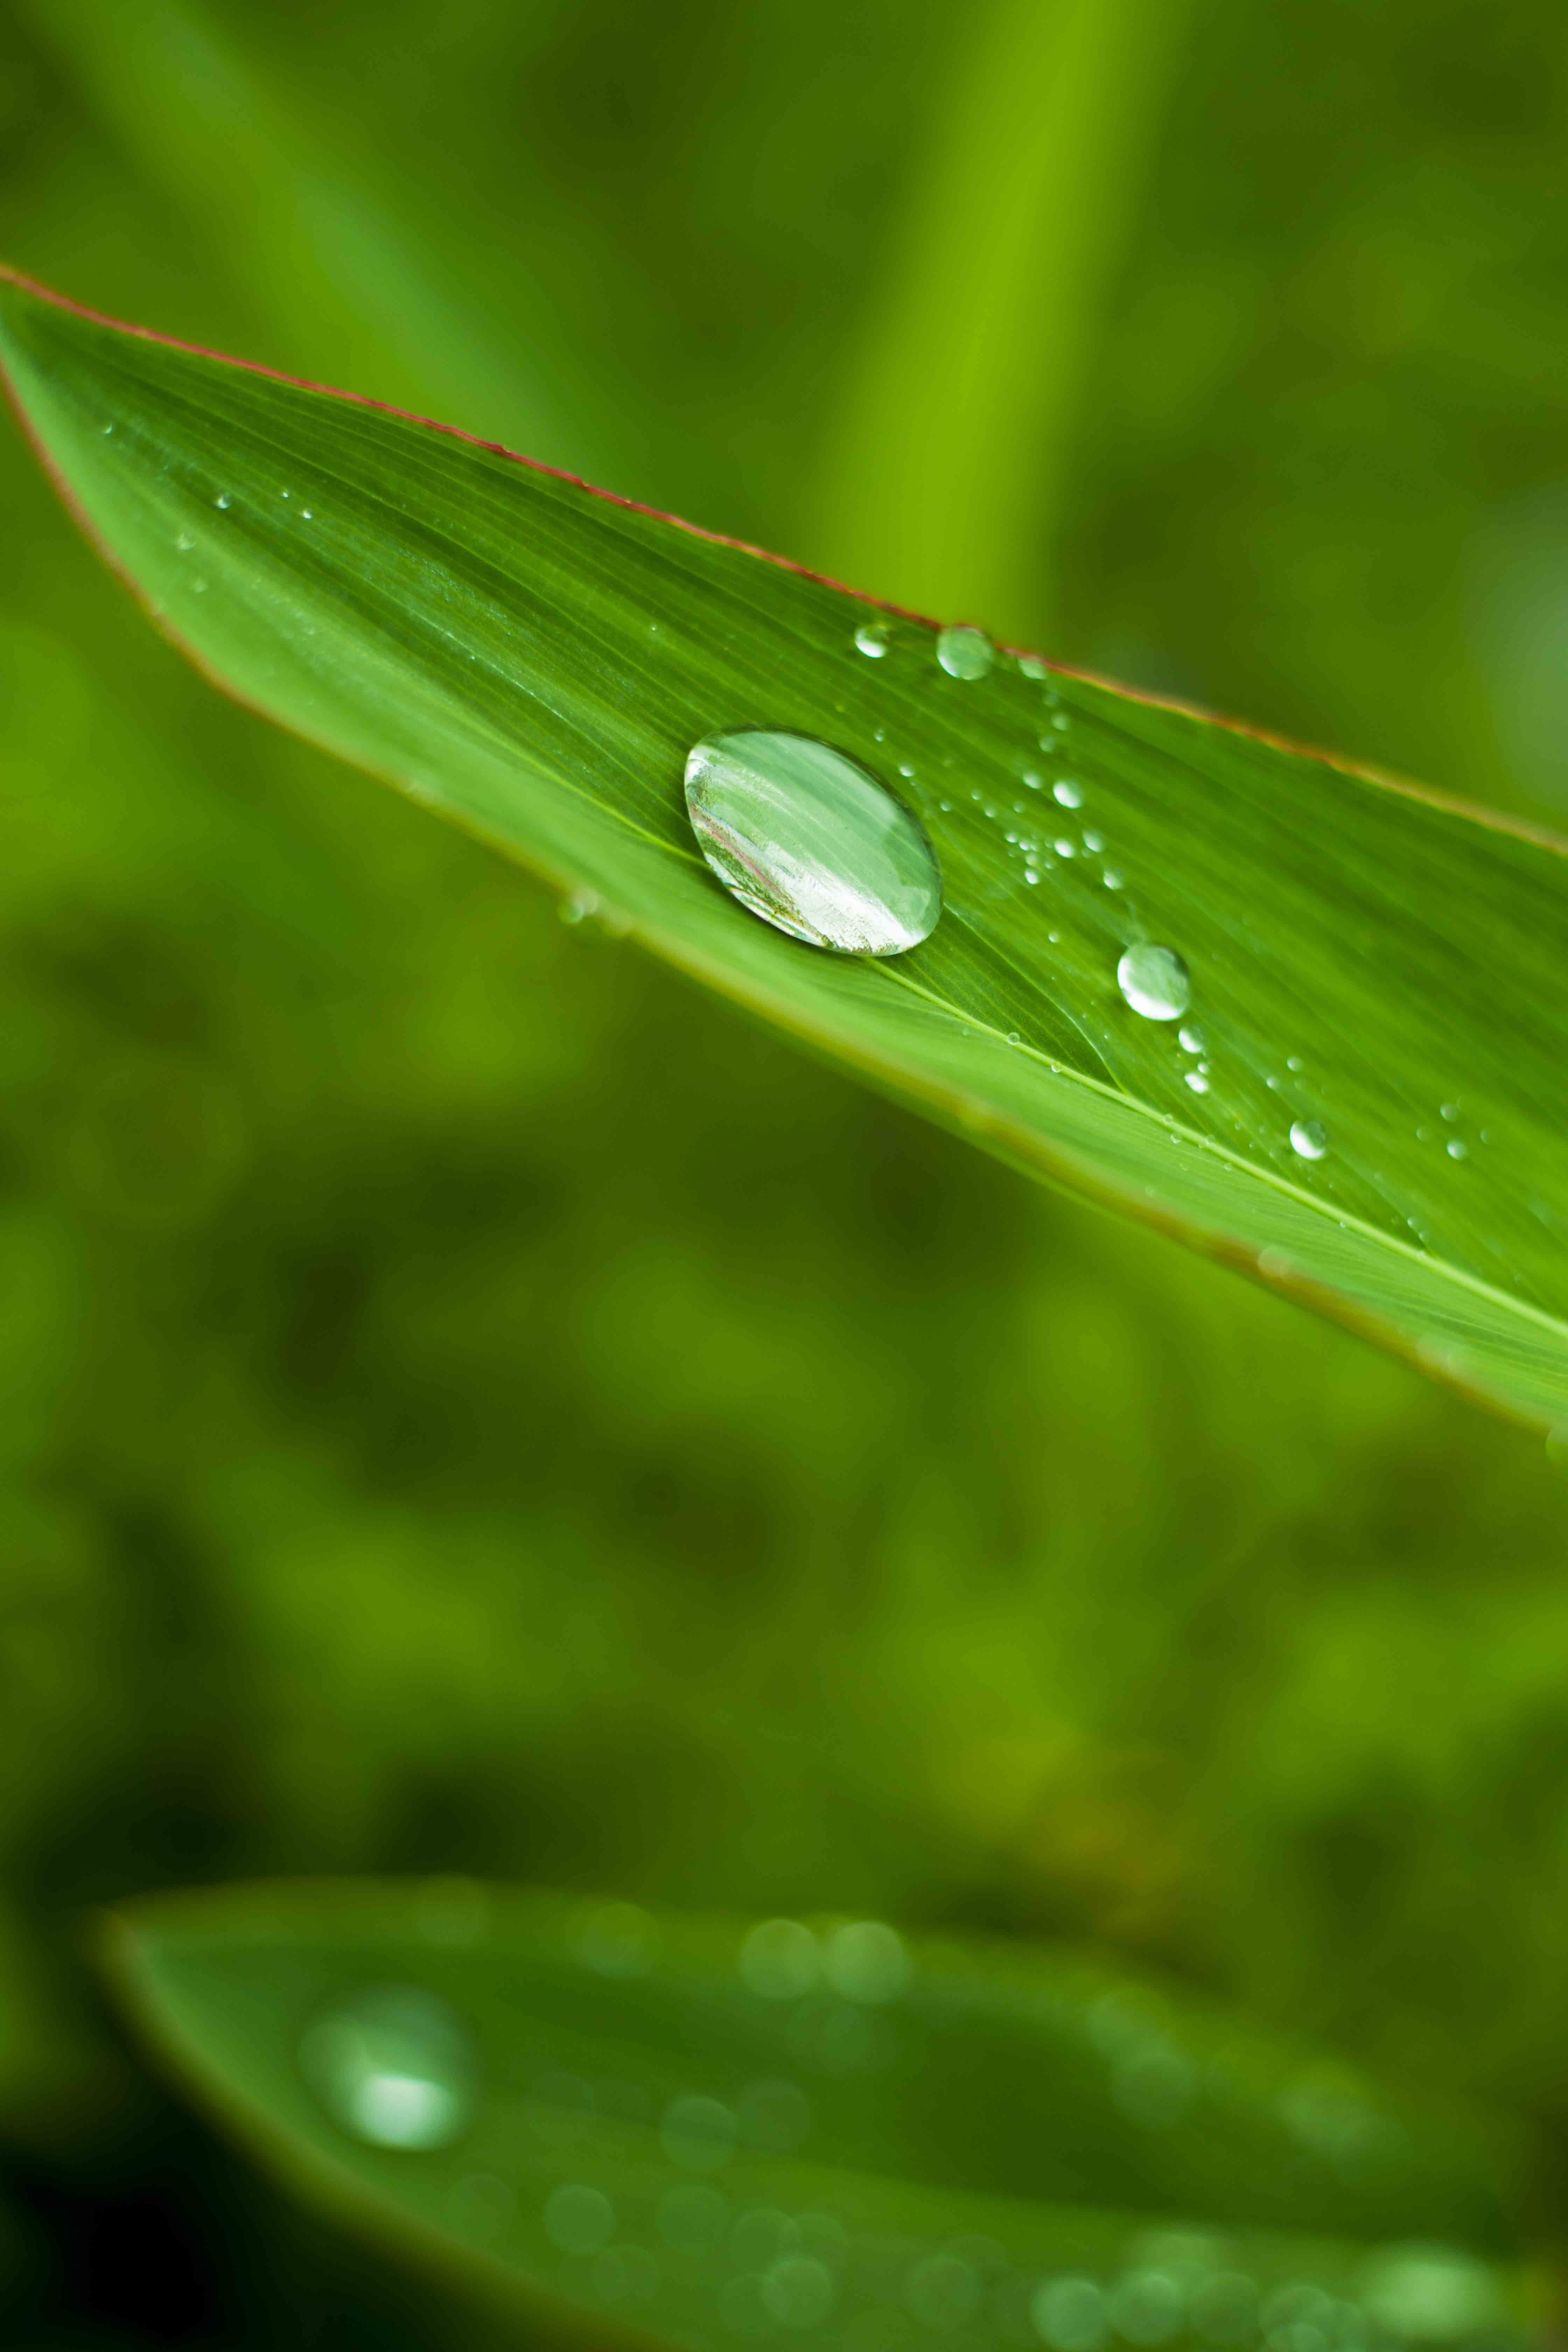
water, nature, grass, drop, dew, plant, photography, leaf, flower, foliage, green, botany, flora, close up, moisture, macro photography, water droplets, bamboo leaves, plant stem